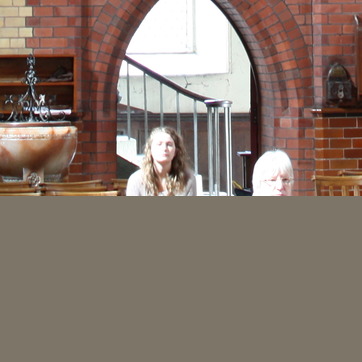
Material: hair